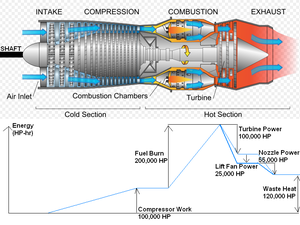
Schéma en anglais montrant un turboréacteur d'avion typique (simple flux, simple corps). L'air est comprimé par les pales en entrant dans le réacteur, puis est mélangé avec le carburant qui brule dans la chambre à combustion. Les gaz d'échappement donnent une forte poussée en avant et fait tourner les turbines qui actionnent les pales de compression. 中文: 一个典型的燃气涡轮喷气发动机图解。
Le Rolls-Royce LiftSystem, associé au turboréacteur Pratt & Whitney F135, est un système de propulsion aéronautique conçu pour être employé dans la version à décollage et atterrissage verticaux du F-35 Lightning II. Conçu par la compagnie Rolls-Royce Holdings plc., le système complet, connu sous la désignation d'Integrated Lift Fan Propulsion System, a été récompensé par le trophée Collier en 2001.